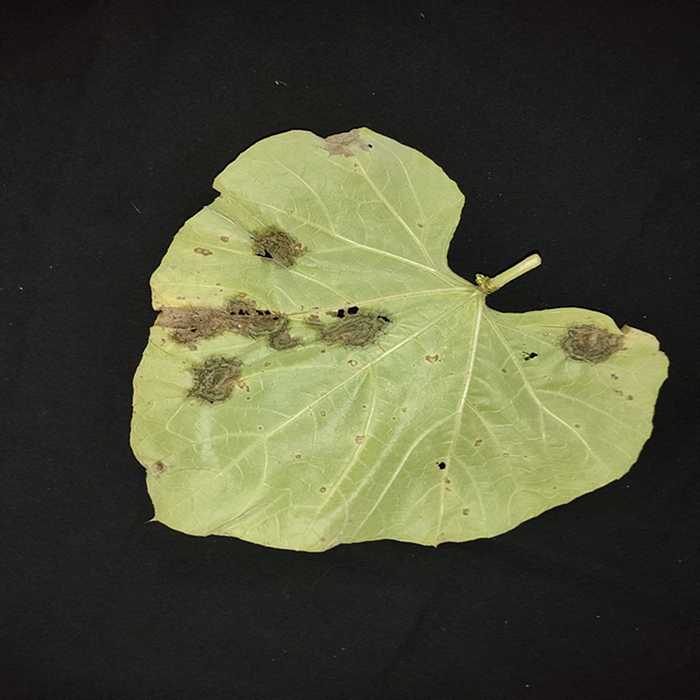
Plant: Bottle gourd
Label: Downey mildew